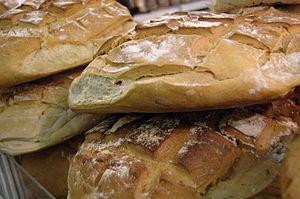
Pains - Salon international de l'agriculture 2009 - Paris - France - 22 février 2009.
Le pain est l'aliment de base traditionnel de nombreuses cultures. Il est fabriqué à partir des ingrédients qui sont la farine et l'eau. Il contient généralement du sel. D'autres ingrédients s'ajoutent selon le type de pain et la manière dont il est préparé culturellement. Lorsqu'on ajoute le levain ou la levure, la pâte du pain est soumise à un gonflement dû à la fermentation.